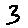
Label: 3